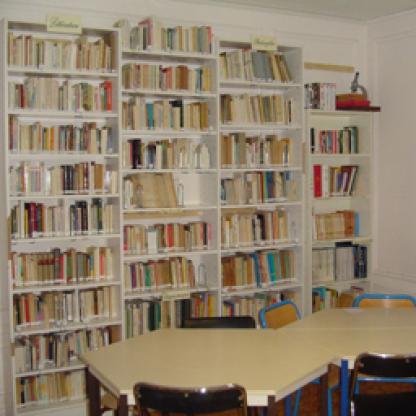
Scene: Indoor